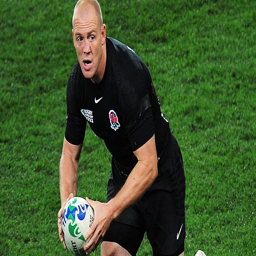
athlete runs the ball during t